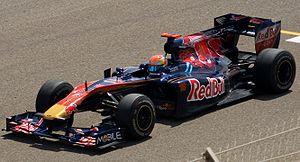
La Toro Rosso STR5 est la monoplace de Formule 1 engagée par l'équipe Scuderia Toro Rosso dans le championnat du monde de Formule 1 2010. La voiture a été présentée le 1ᵉʳ février 2010 sur le circuit de Jerez. Elle est pilotée par le Suisse Sébastien Buemi et l'Espagnol Jaime Alguersuari pour la deuxième année consécutive. Les pilotes d'essais sont l'Australien Daniel Ricciardo et le Néo-Zélandais Brendon Hartley.